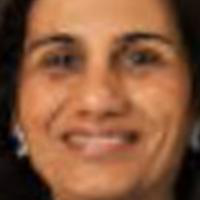
Age group: age 41-55